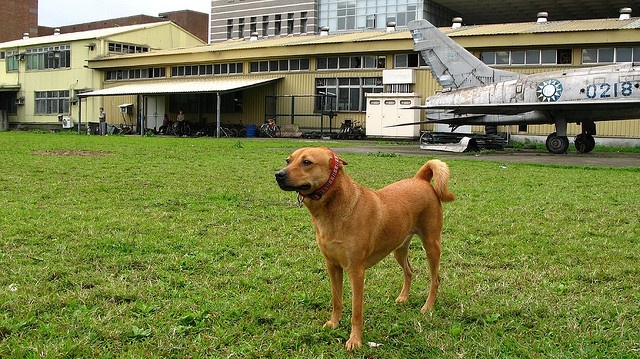
A brown dog standing on top of a lush green field.
A brown dog standing still in a  field.
A dog stands in the grass with a building and airplane behind it.
A brown dog wearing a red band is standing on the grass in front of a yellow building and old airplane.
A dog stands in a field with an airplane in the background.